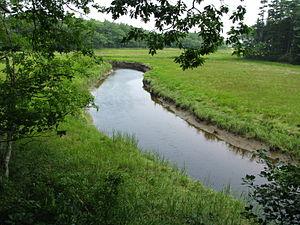
Le refuge faunique national Rachel Carson est un National Wildlife Refuge américain situé dans le Maine. Cette aire protégée de 22 km² couvre plusieurs parcelles sur 80 km de côte du sud de l'État. Il a été nommé en l'honneur de Rachel Carson, auteure du livre Printemps silencieux.